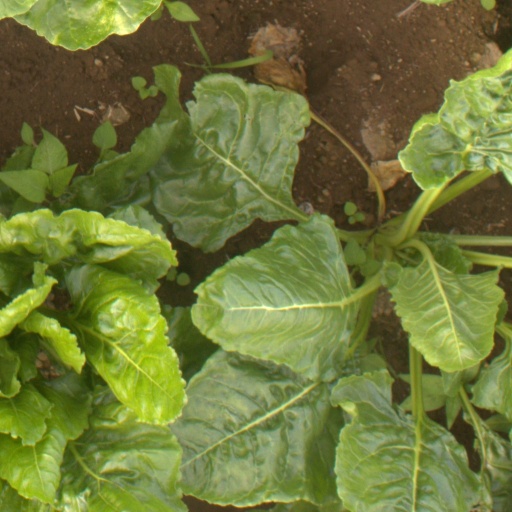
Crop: sugar beet